Margarita Sucari

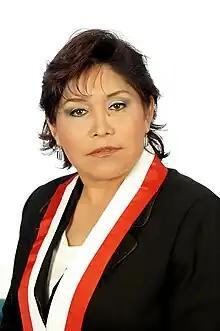
Margarita Sucari

Margarita Teodora Sucari Cari is a Peruvian politician and a Congressman who represented Puno for the 2006–2011 term. Sucari belongs to the Union for Peru party.